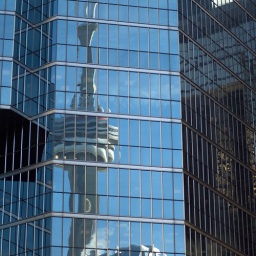
CN tower reflection in building Toronto Ontario Canada